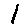
Label: 1